Sheikh Mujibur Rahman

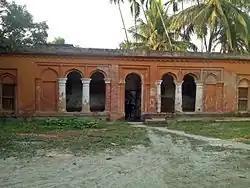
Mujib's birthplace in Tungipara village, Gopalganj

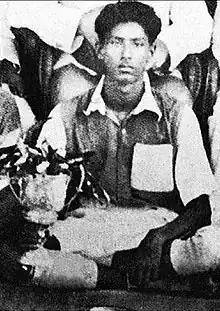
Mujib with a trophy after winning a football tournament captaining Dhaka Wanderers in 1940

Mujib was born on 17 March 1920 into the Bengali Muslim aristocratic Sheikh family of the village of Tungipara in Gopalganj sub-division of Faridpur district in the province of Bengal in British India. His father Sheikh Lutfur Rahman was a "sheristadar" (law clerk) in the courthouse of Gopalganj; Mujib's mother Sheikh Sayera Khatun was a housewife. Mujib's father Sheikh Lutfur Rahman was a "Taluqdar" in Tungipara, owning landed property, around 100 "Bighas" of cultivable land. His clan's ancestors were "Zamindars" of Faridpur Mahakumar, however due to successive turns in the family fortune over generations had turned them middle class. The Sheikh clan of Tungipara were of Iraqi Arab descent, being descended from Sheikh Abdul Awal Darwish of Baghdad, who had come to preach Islam in the Mughal era. His lineage is; Sheikh Mujibur Rahman, son of Sheikh Lutfar Rahman, son of Sheikh Abdul Hamid, son of Sheikh Mohammad Zakir, son of Sheikh Ekramullah, son of Sheikh Borhanuddin, son of Sheikh Jan Mahmud, son of Sheikh Zahiruddin, son of Sheikh Abdul Awal Darwish. Mujib was the eldest son and third child in the family of four daughters (Fatima, Achia, Helen, Laili) and two sons (Mujib, Naser). His parents nicknamed him "Khoka".